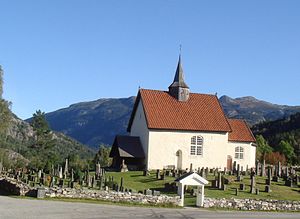
Seljord / Navnet
Seljord kirke er en lille stenkirke fra 1180.
Seljord er en kommune i Vestfold og Telemark fylke i Norge med et areal på 711 km², og en befolkning på 2.991. I nord grænser den til Tinn, i øst til Hjartdal, Notodden og Bø, i syd til Kviteseid, og i vest til Tokke og Vinje. Højeste punkt er Brattefjell som er 1.540 moh.